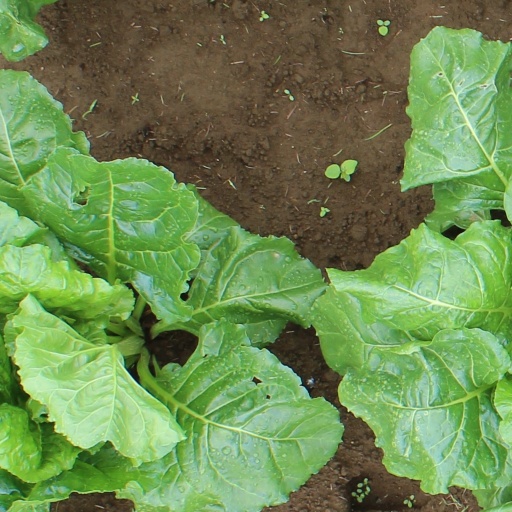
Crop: sugar beet